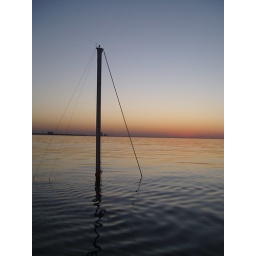
A sunken sail boat in Lake Pontchartrain, sank during katrina. Photo was actually taken by Andrea, I think.